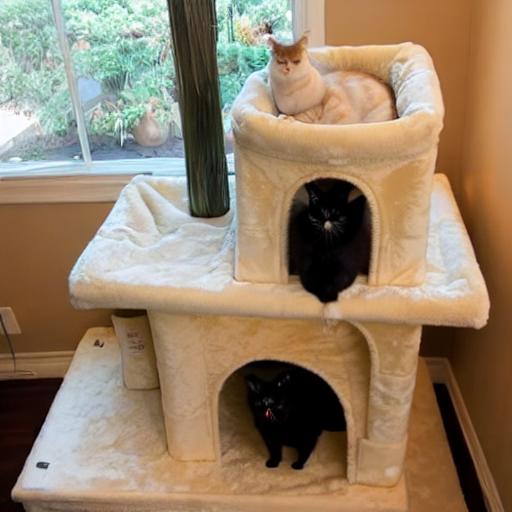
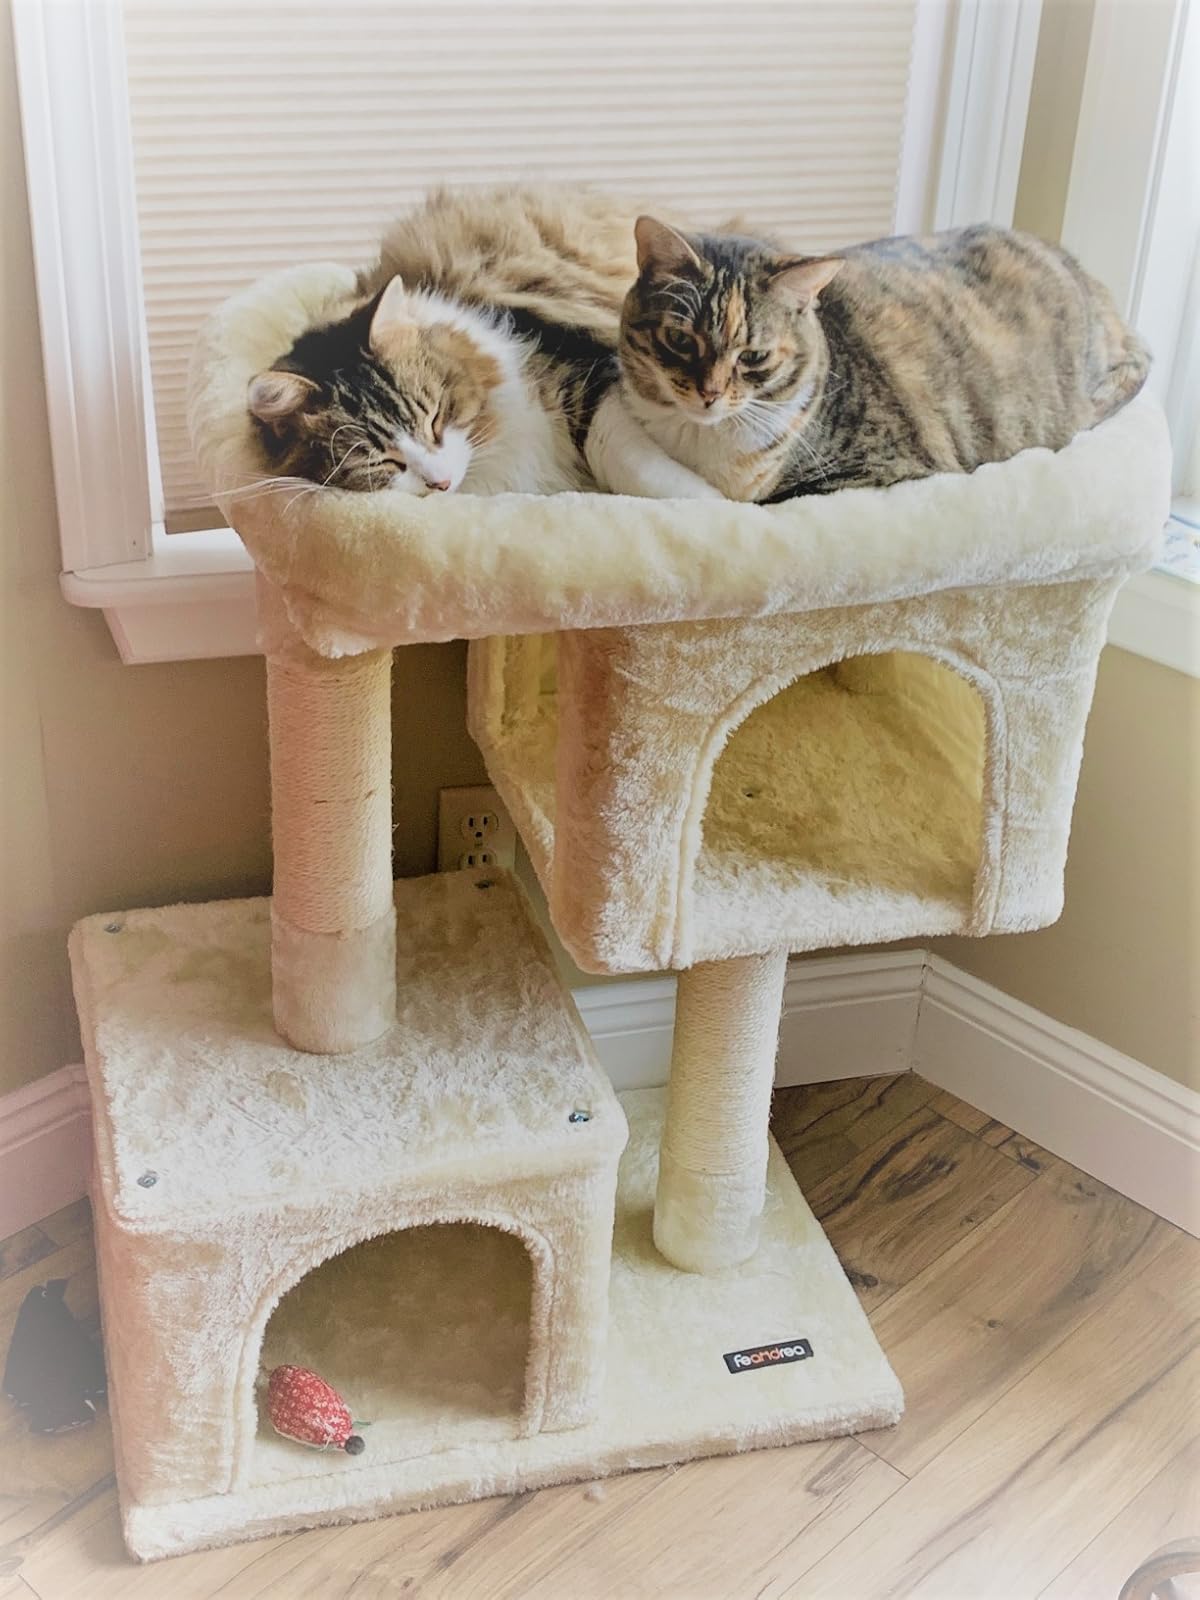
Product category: items_cat tree
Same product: no